Michael Peet

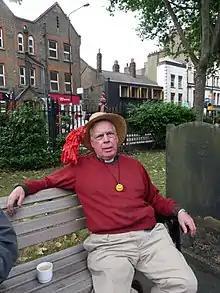
Michael Peet

Michael Peet (died April 9, 2011) was a founder member of the Lesbian and Gay Christian Movement and was the rector at Bow Church for 22 years.